Describe the emotion expressed in this image:  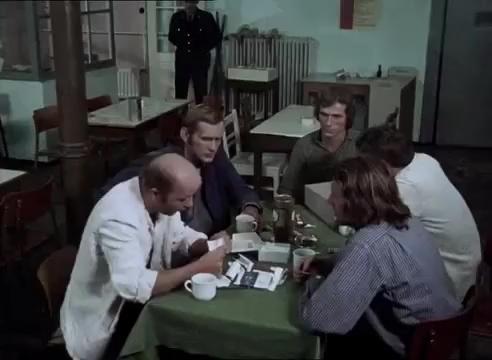
This person displays Suffering, valence and arousal with low intensity.